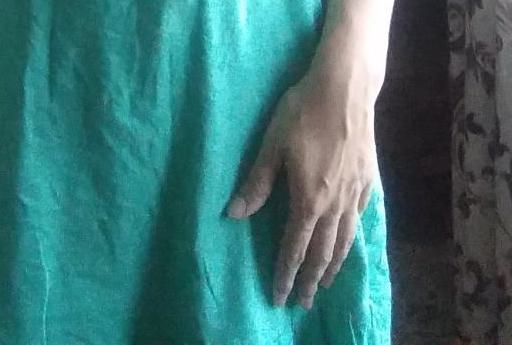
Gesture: no_gesture